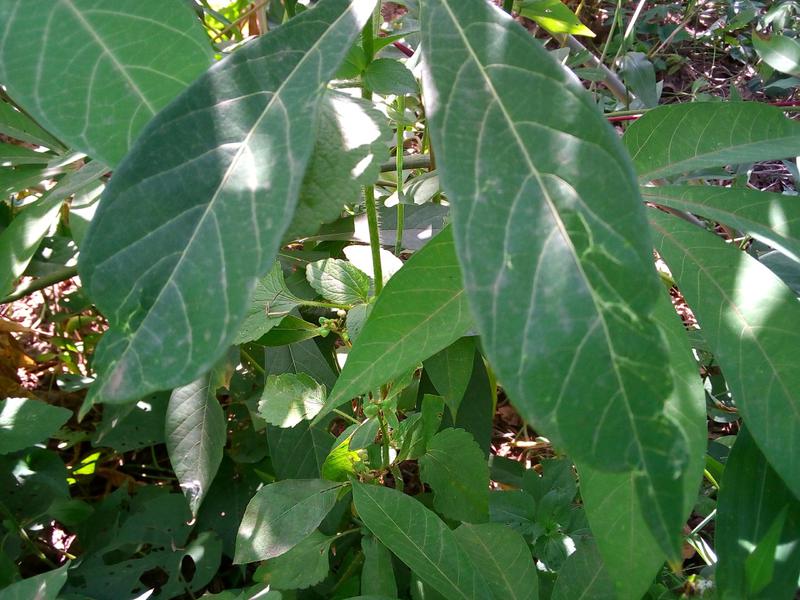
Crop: cassava
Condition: healthy